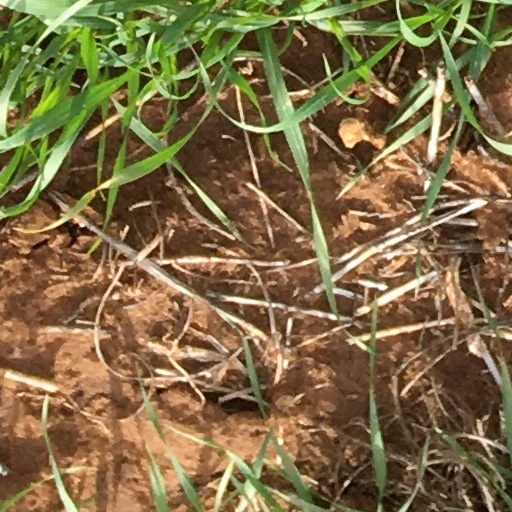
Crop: wheat